ENBau

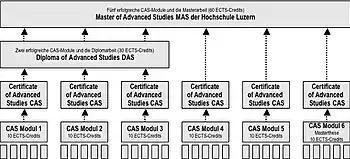
Scheme Master of Advanced Studies MAS ENBau

ENBau is an initiative of Swiss universities for training in sustainable building with the goal of resource efficiency of buildings in the areas of energy, water, materials and processes.